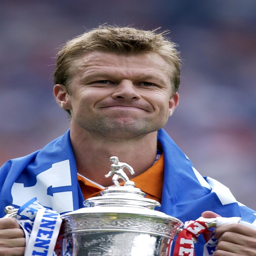
person retired as a player